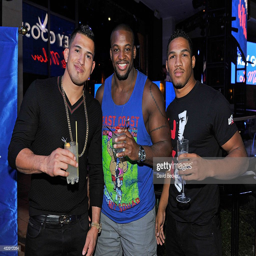
mixed martial artist , martial artist and person appear .